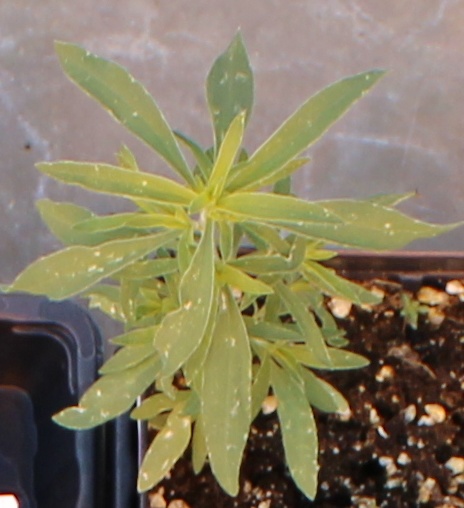
Label: Kochia